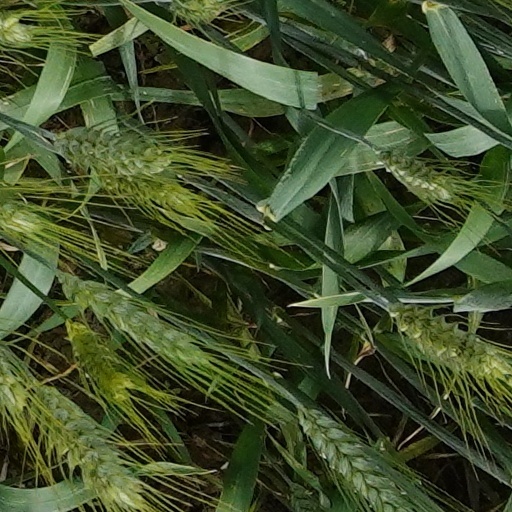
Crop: wheat